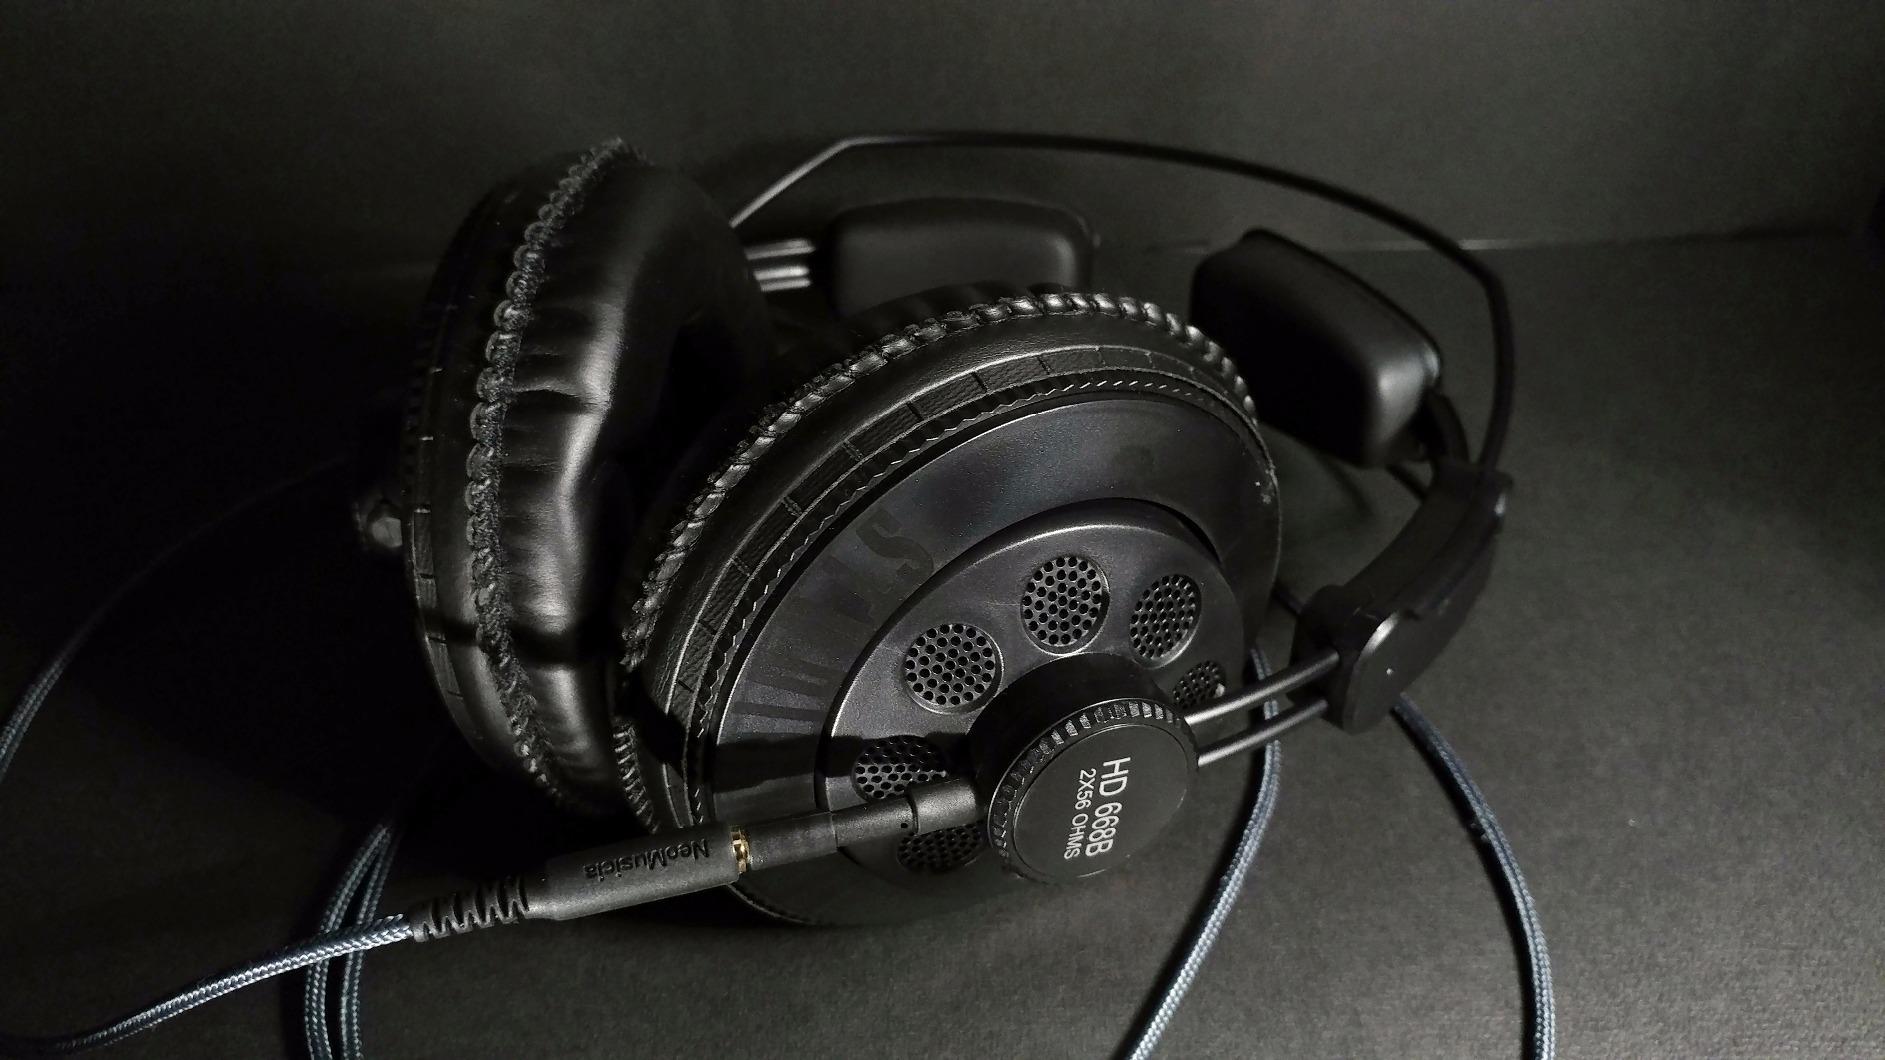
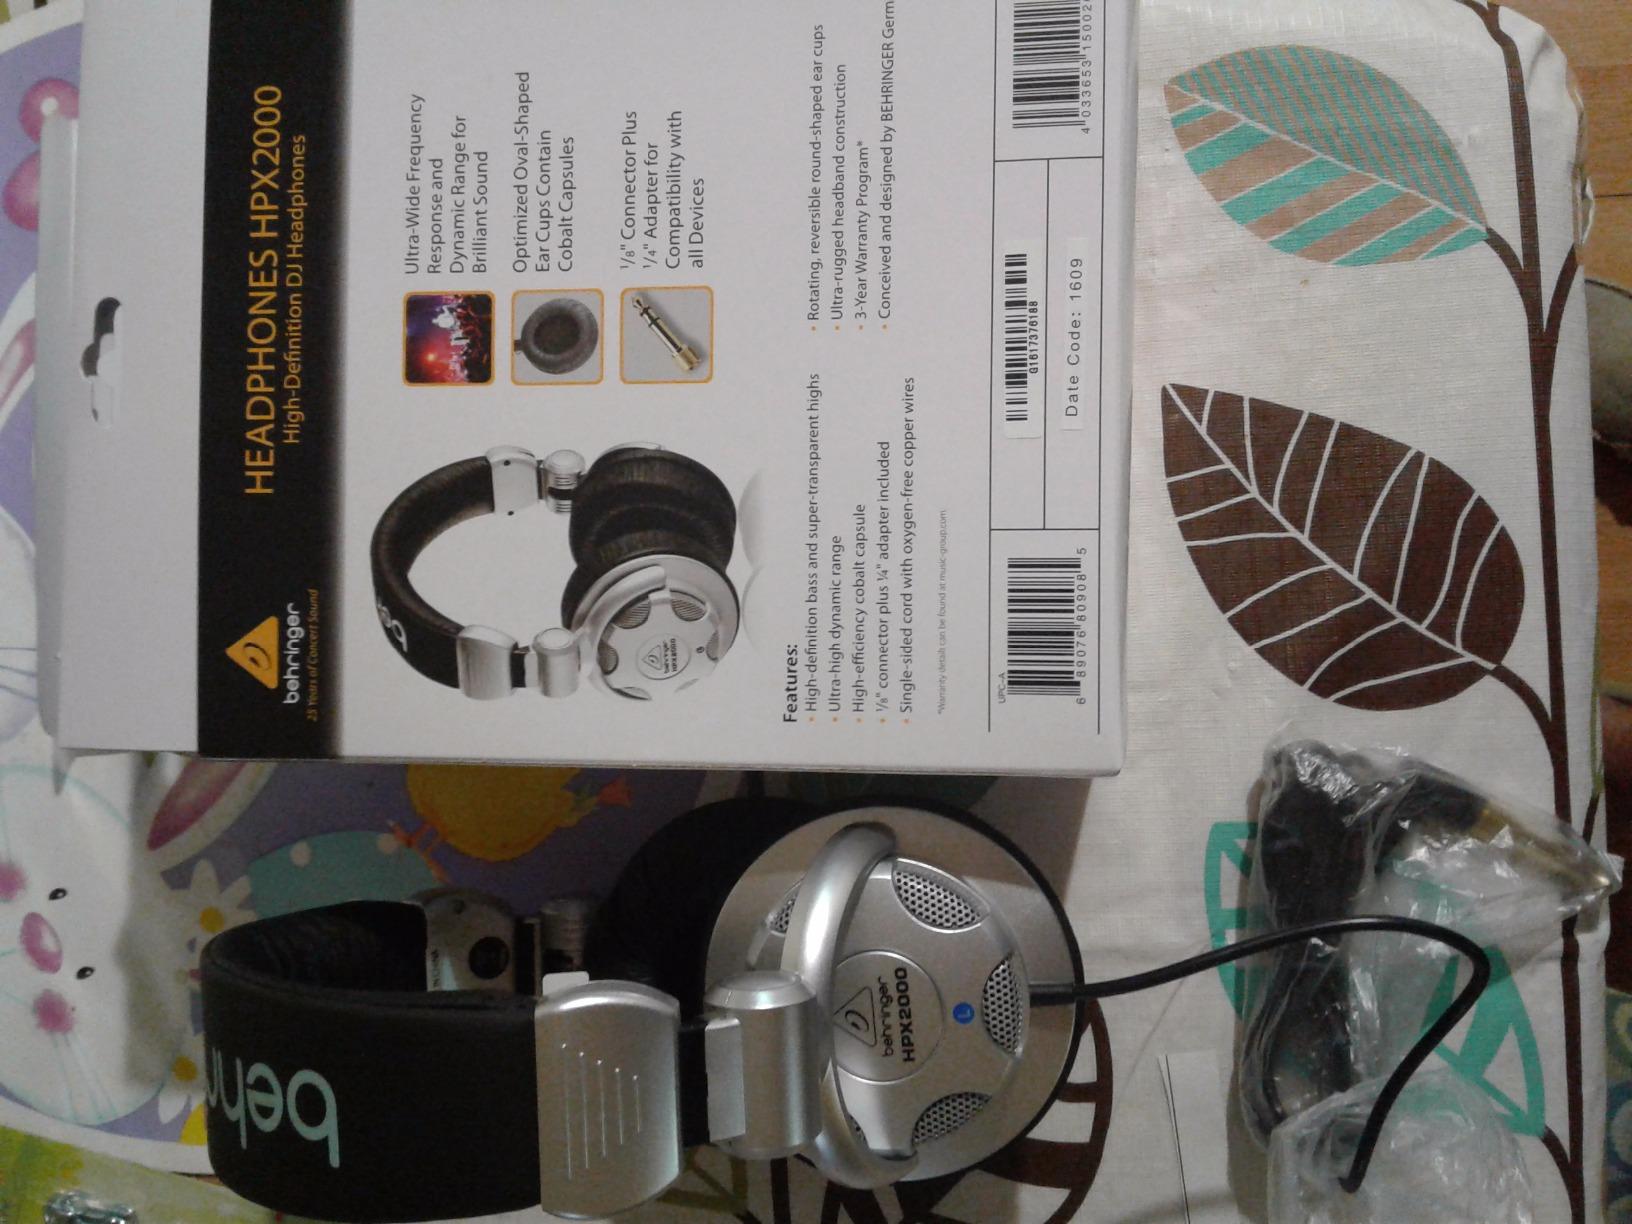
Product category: headphones
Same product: no